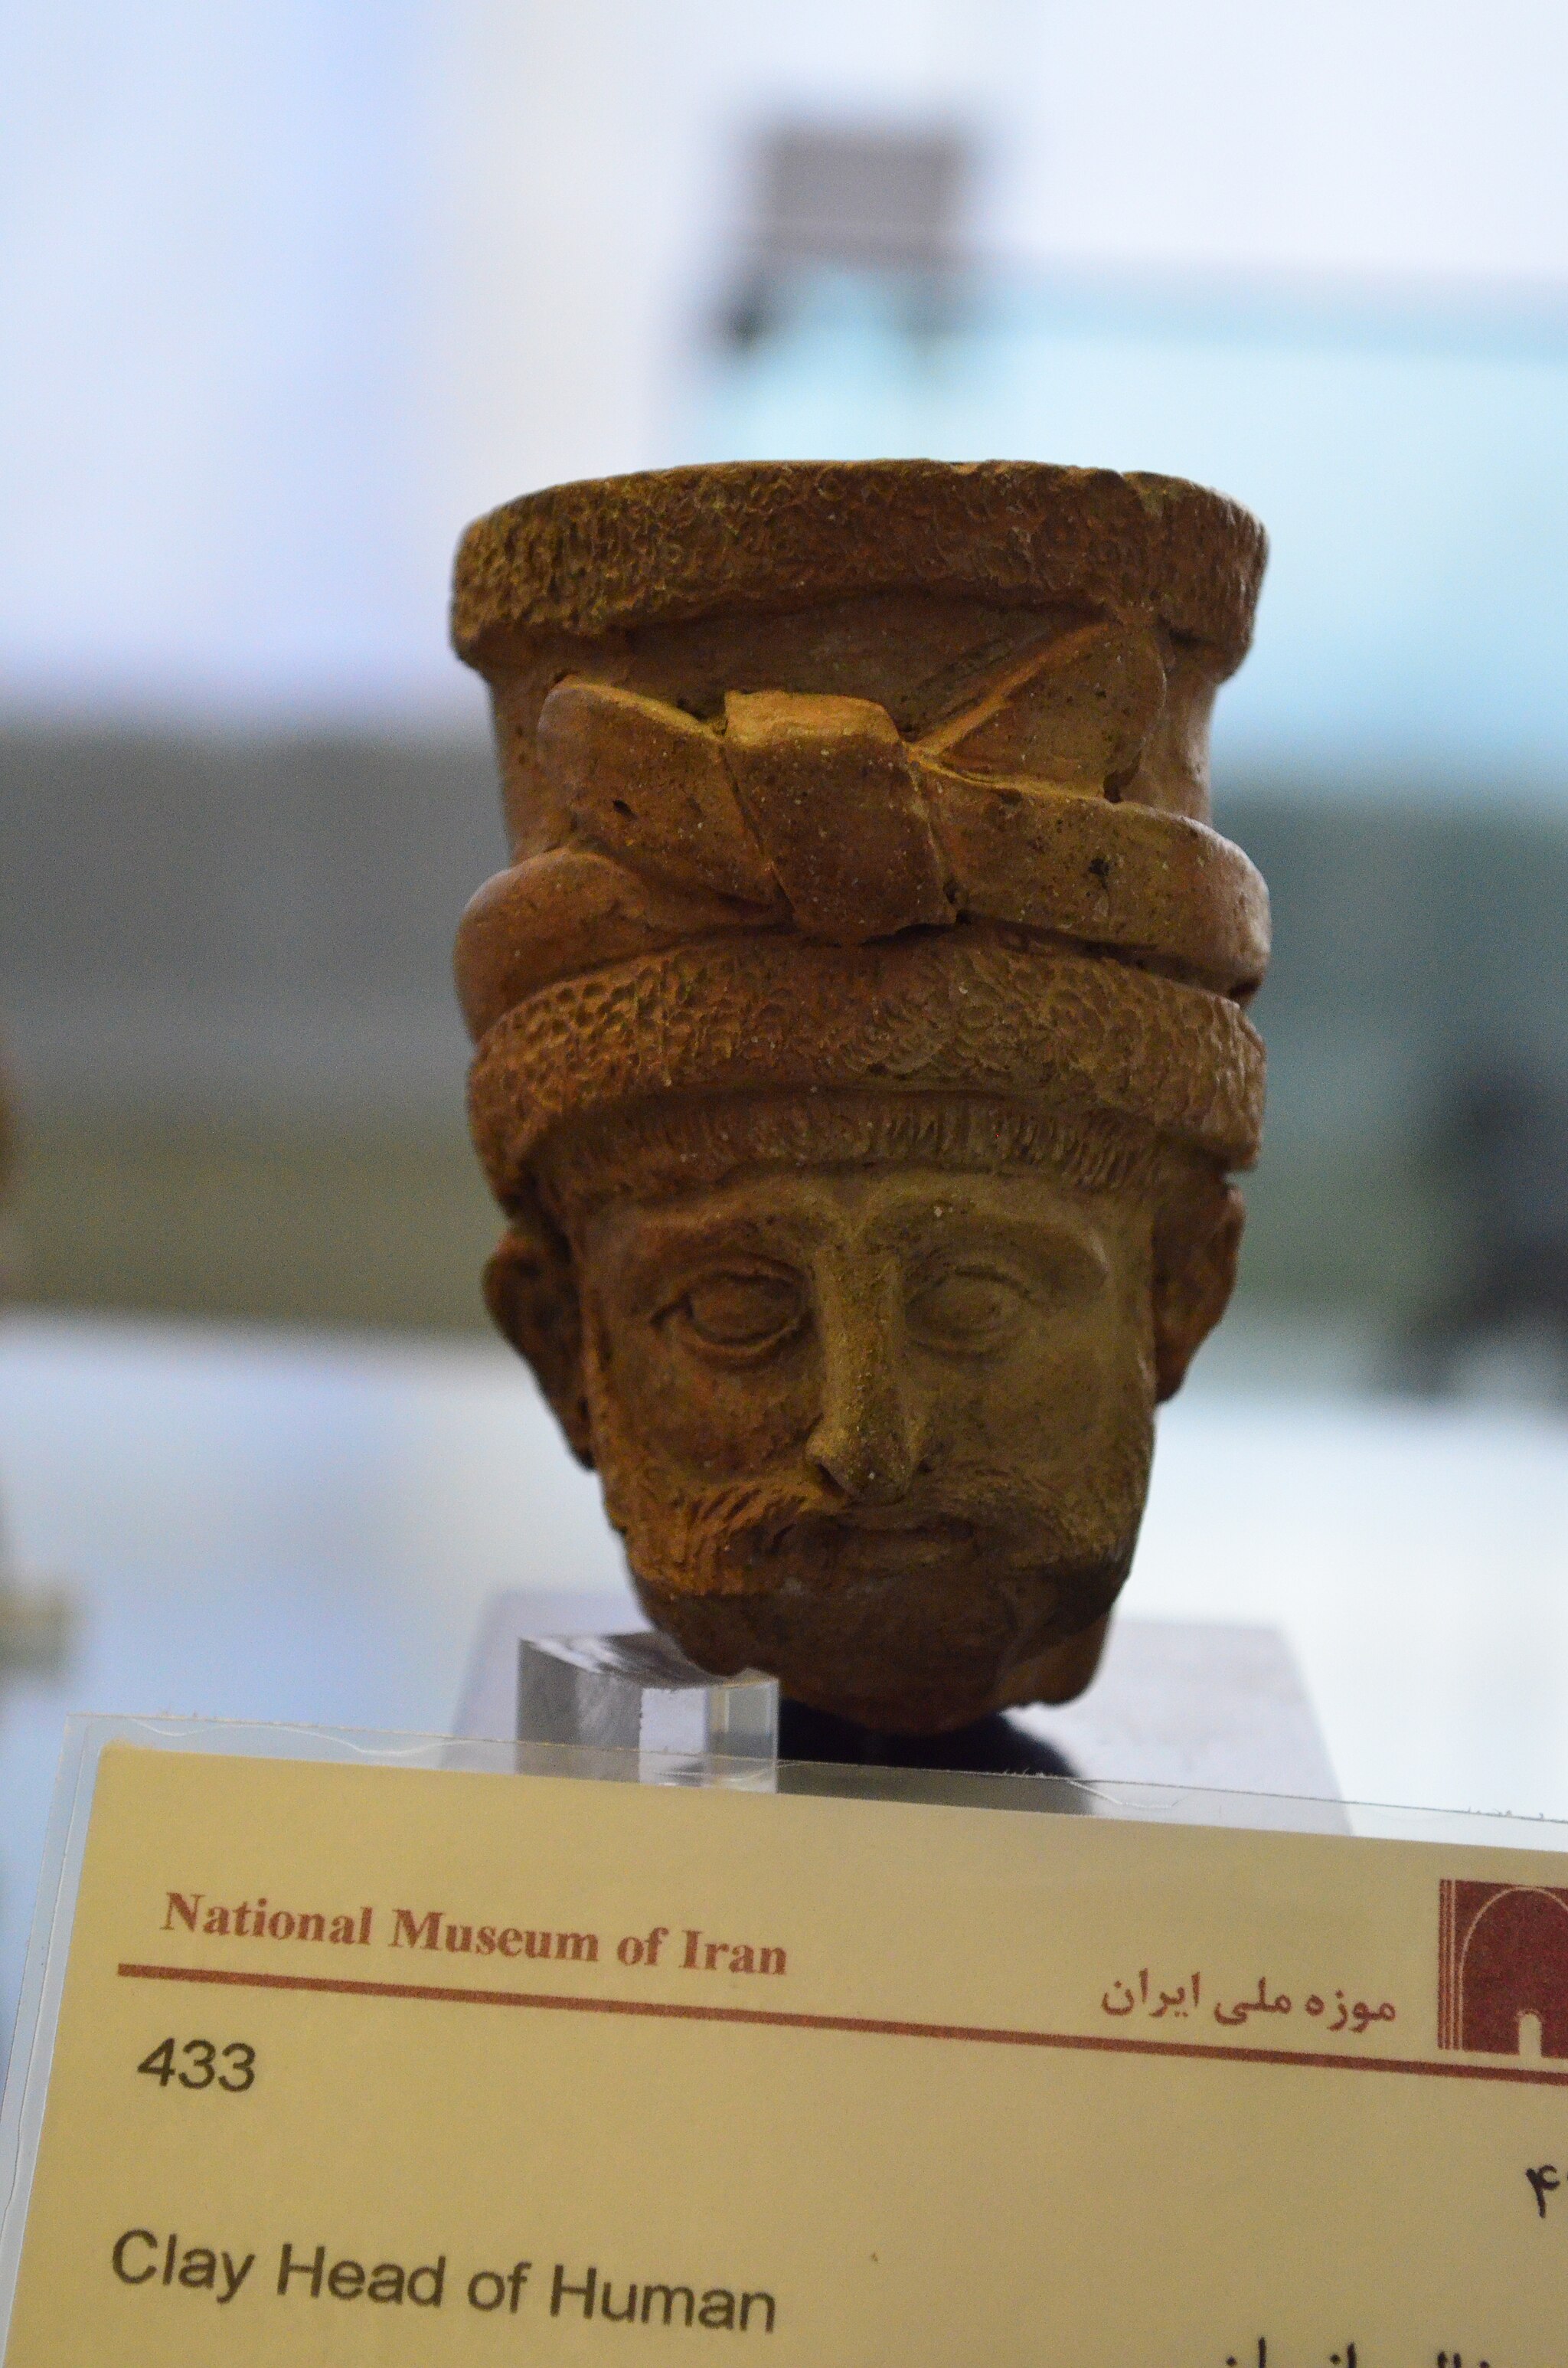
Title: National Meusem Darafsh 6 (49)
Description: National Museum of Iran
Date: 2013-09-03 09:47:34
Categories: GFDL, Taken with Nikon D5100, License migration redundant, Self-published work, Photos by Darafsh Kaviyani, Achaemenid art in the National museum of Iran, Achaemenid art from Persepolis